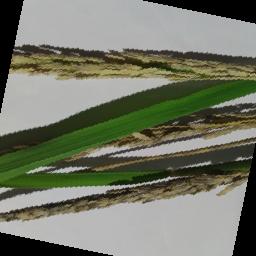
Label: Rice___Neck_Blast